Wilton Gregory

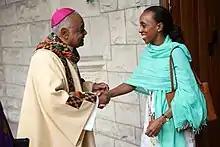
Archbishop Gregory at St. Augustine Church in Washington, D.C. (2019)

In September 2020, Francis appointed Gregory to serve as the apostolic administrator for the Diocese of Saint Thomas, a suffragan diocese of Washington. Gregory would deliver the invocation at the ceremony memorializing victims of the coronavirus pandemic prior to Vice President Joe Biden's inauguration as president. Like his predecessors, as archbishop of Washington, Gregory served as the chancellor of Catholic University of America.